Sky position (RA, Dec in degrees): 238.051, 4.847
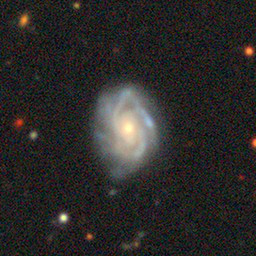
Galaxy morphology: Unbarred Tight Spiral Galaxies